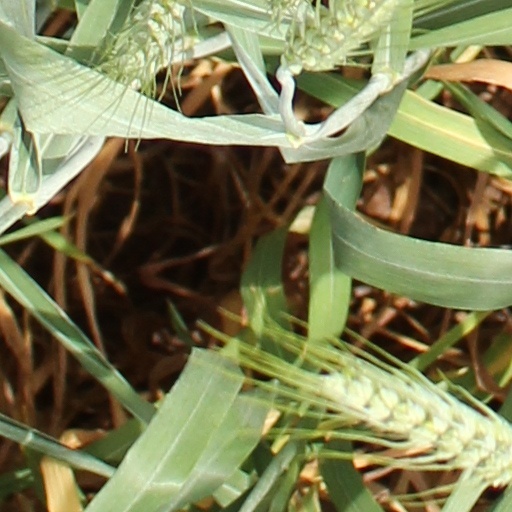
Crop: wheat